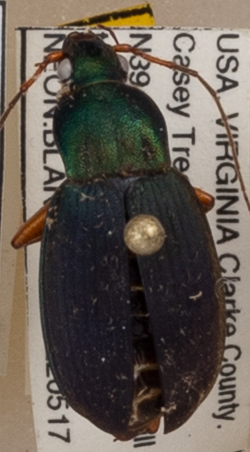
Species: Chlaenius aestivus
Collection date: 2022-05-17
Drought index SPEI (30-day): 0.858
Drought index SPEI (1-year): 0.142
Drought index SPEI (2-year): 0.32